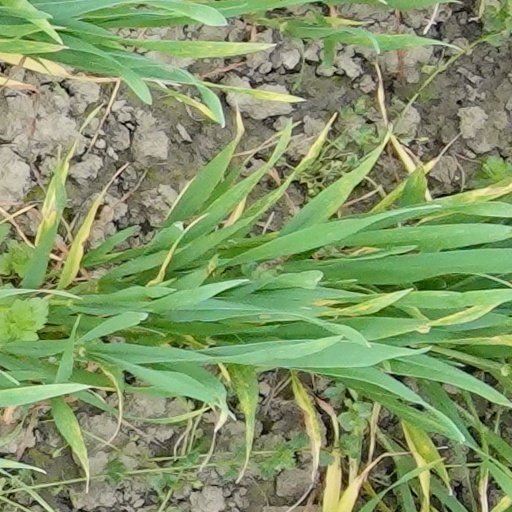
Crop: wheat